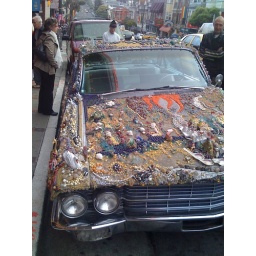
Ridiculously decorated car outside the theater on Castro &amp;amp; Market, in honor of the Burning Man movie showing.